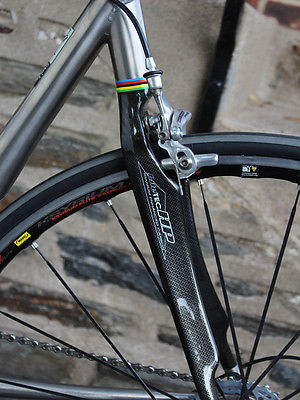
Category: bicycle